Myxotrichum chartarum

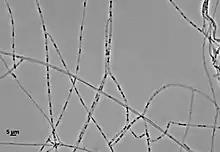
Intercalary arthroconidia of "Myxotrichum chartarum" (UAMH 10244) from colony grown for 36d, photographed in Phase Contrast microscopy.

The ascospores can also be described as being yellow to orange in colour with a rounded football shape having longitudinal striations and a diameter between 6-8 μm on the long side and 5-8 μm on the short side.